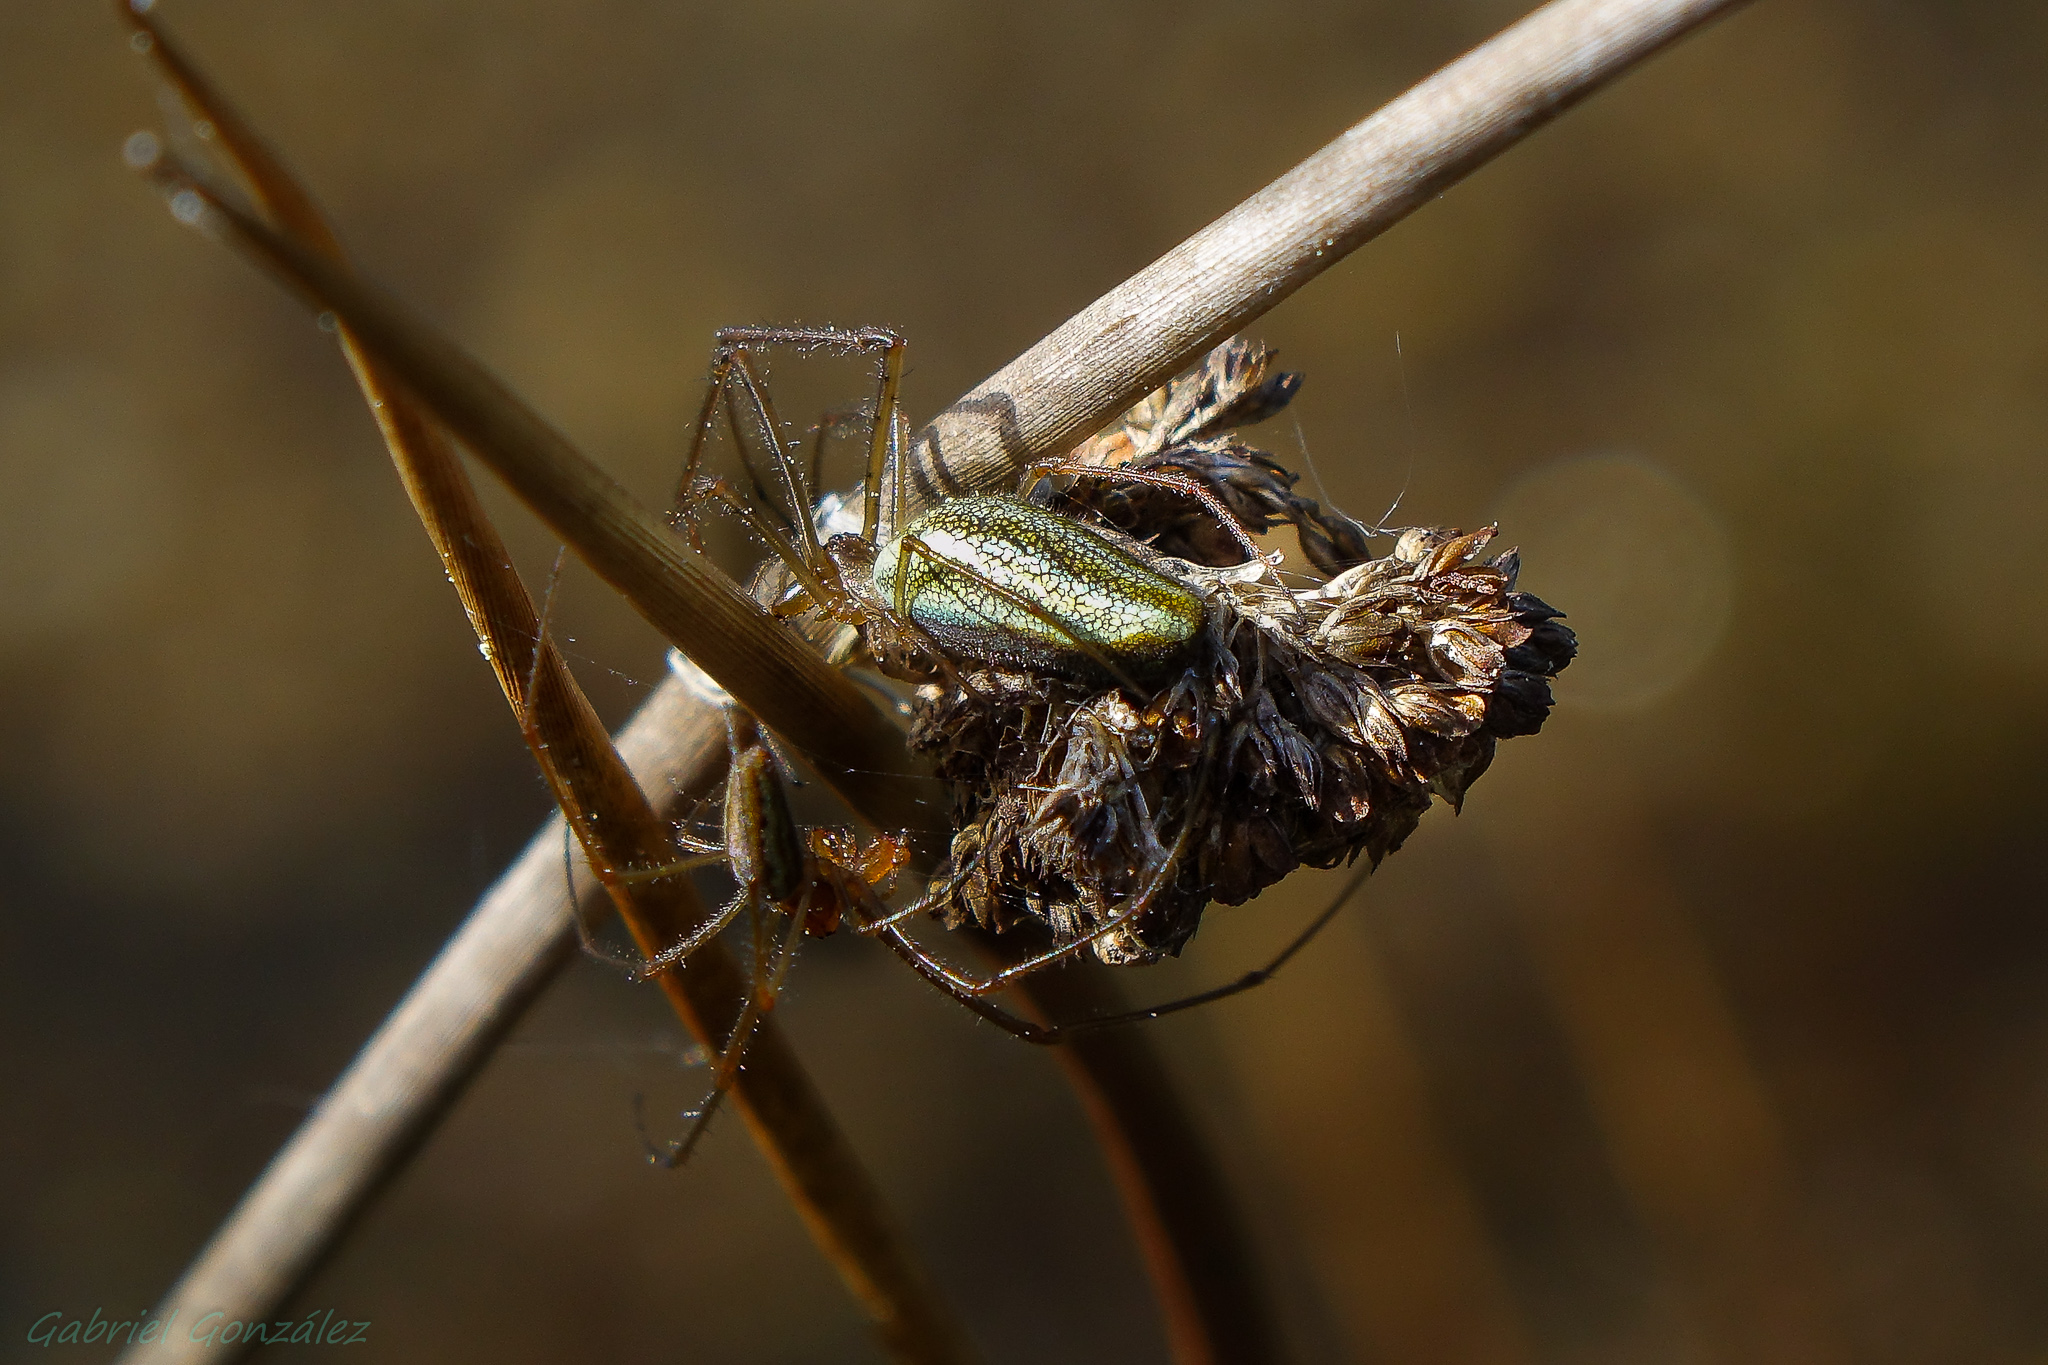
nature, photography, fly, insect, macro, fauna, invertebrate, close up, spider, animals, dragonfly, naturaleza, arana, ggl1, gaby1, xovesphoto, animales, sonyrx10, rx10, gphoto, xelodegalicia, macro photography, arthropod, gabrielcoru a, plant stem